Christian Geister House

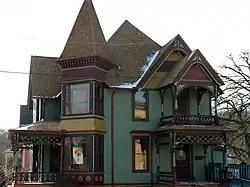

The Christian Geister House is a historic residence in Algonquin, Illinois.